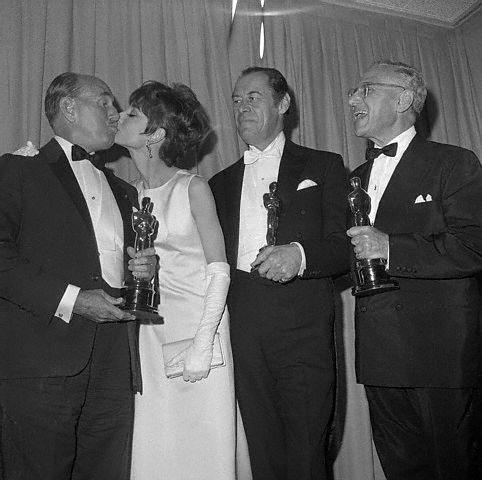
wallpaper containing a business suit called actor at the oscars